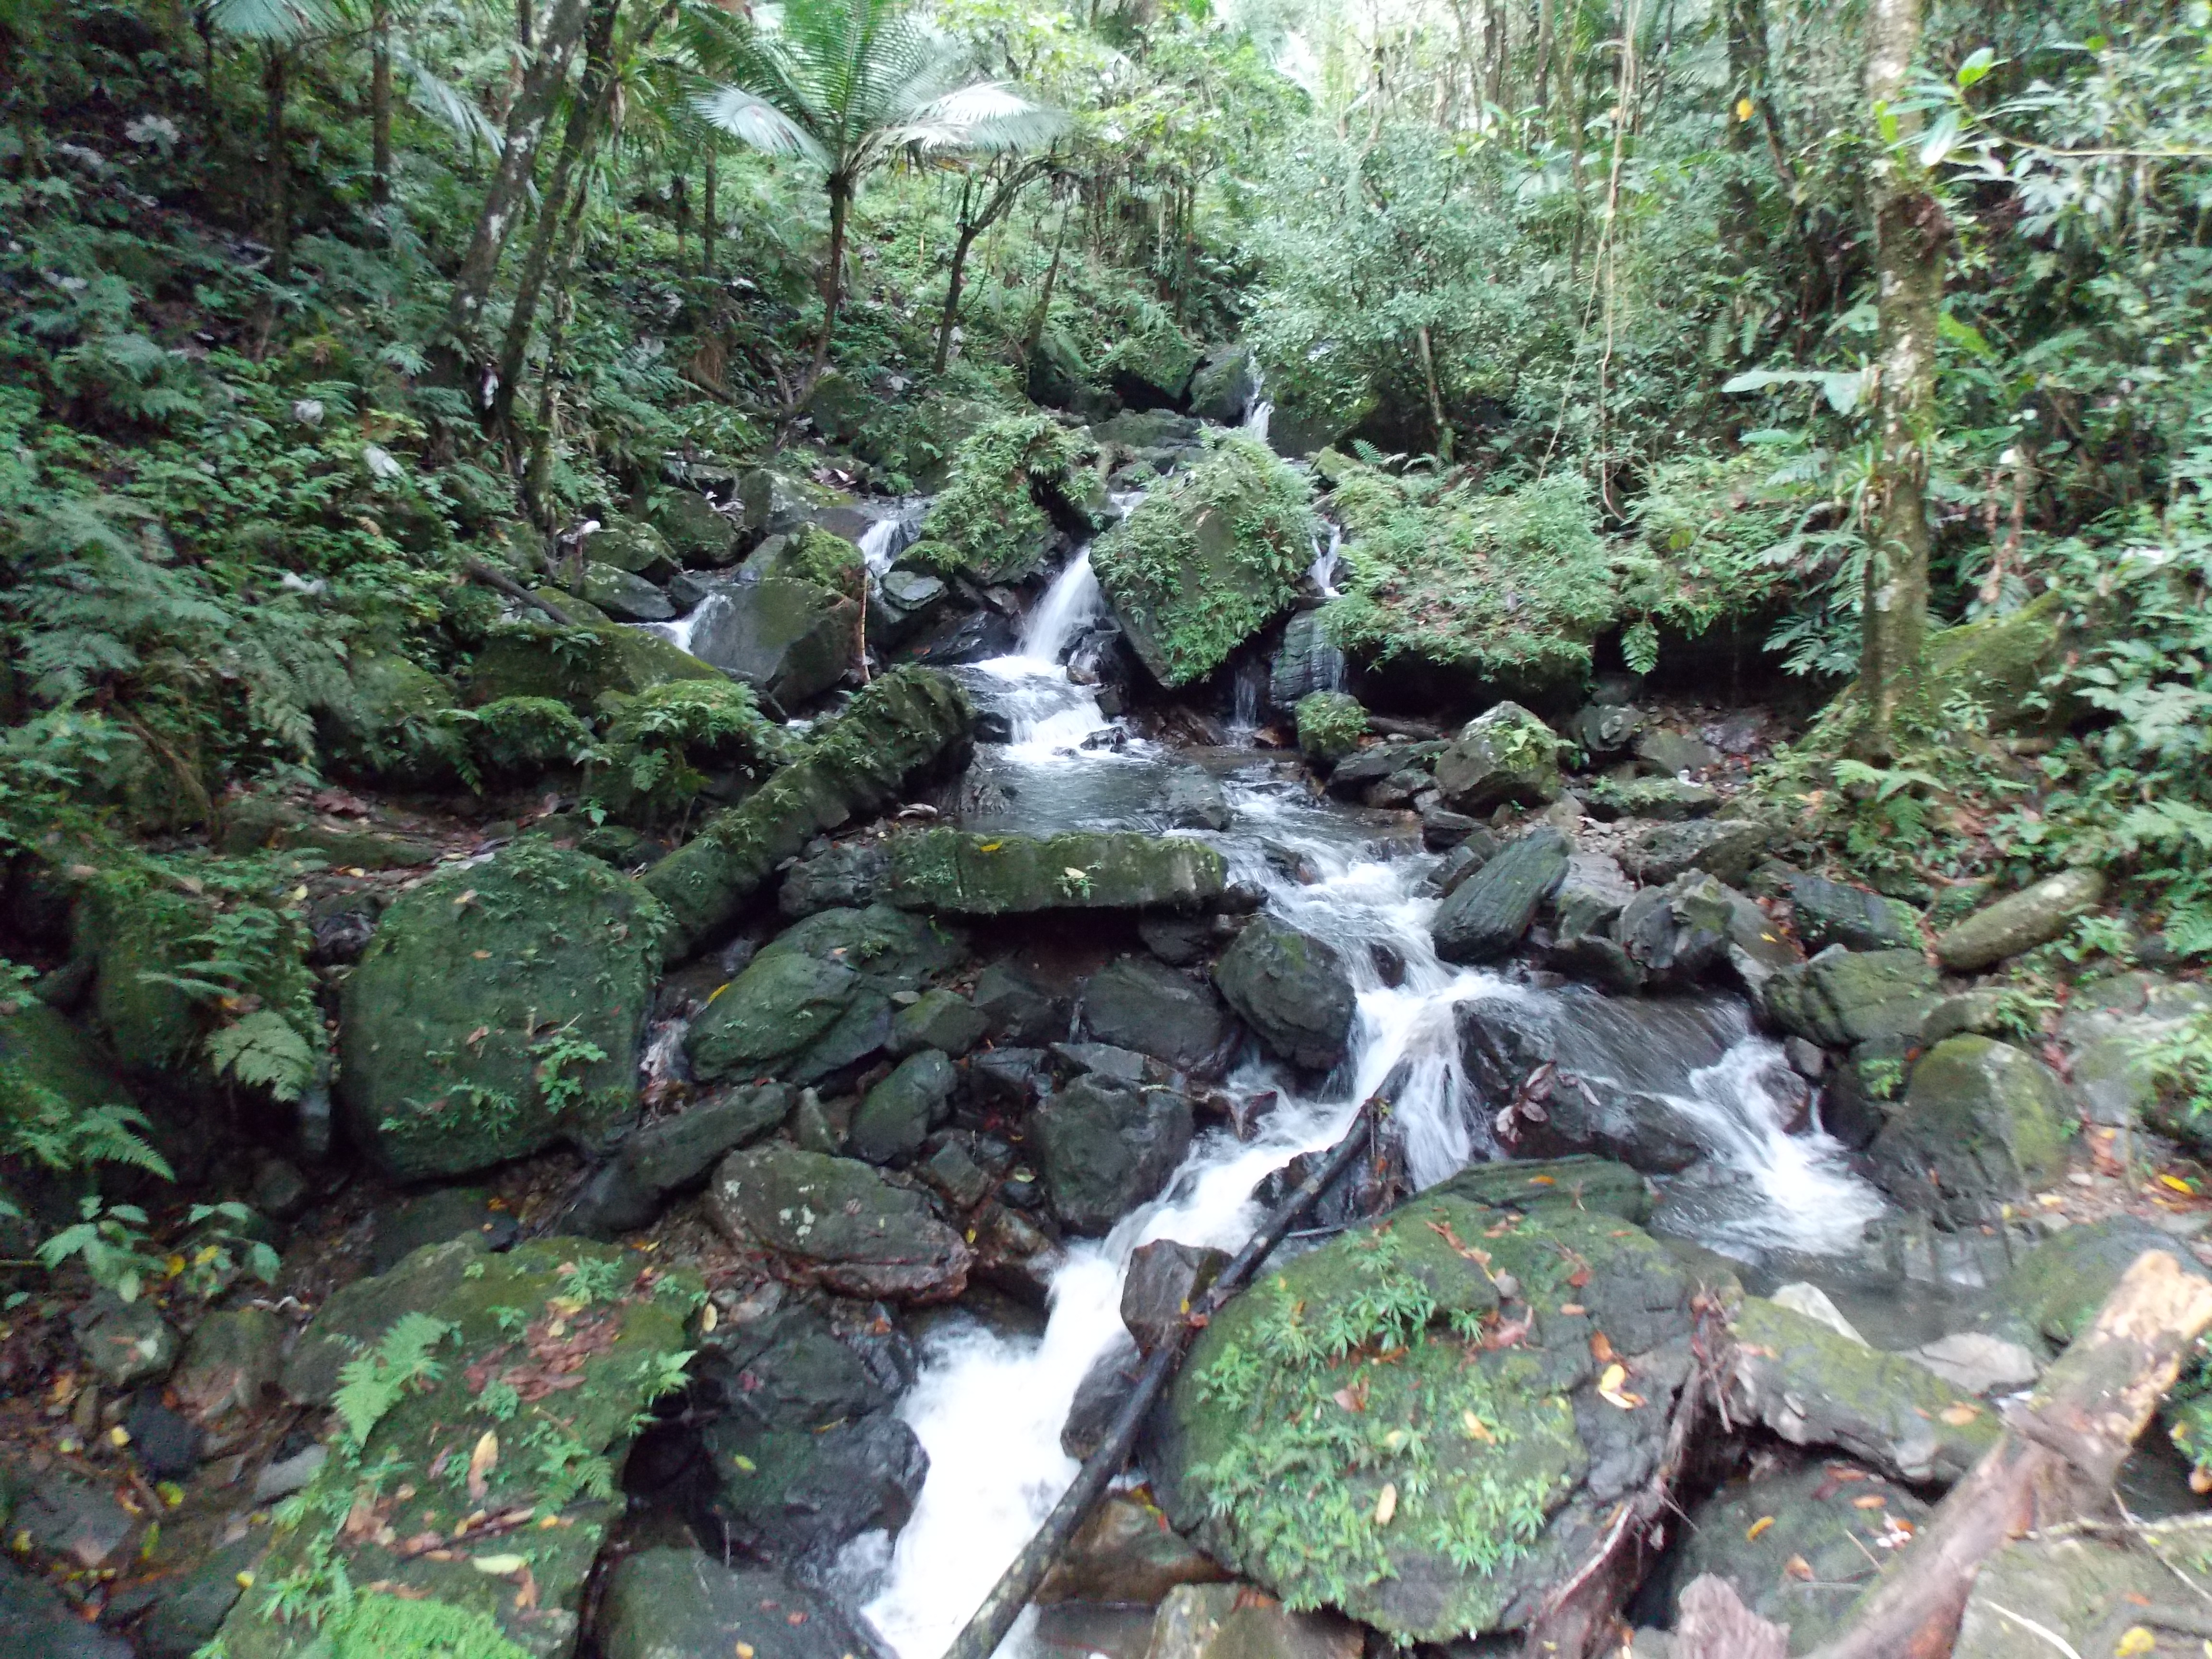
mountain, stream, rain, forest, water, nature reserve, body of water, vegetation, watercourse, water resources, creek, rainforest, old growth forest, arroyo, tree, biome, tributary, waterfall, riparian zone, stream bed, rock, water feature, state park, landscape, river, jungle, valdivian temperate rain forest, moss